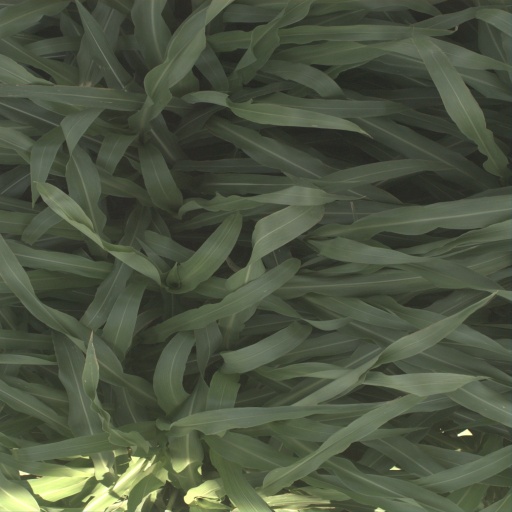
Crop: sorghum